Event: Nepal Earthquake
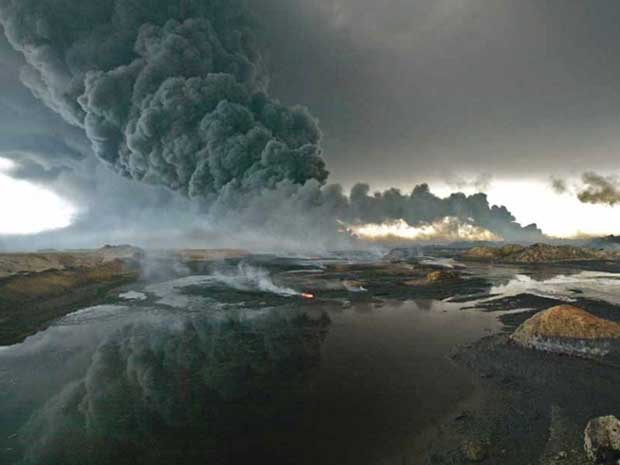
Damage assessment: no_damage